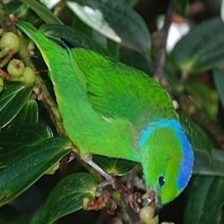
Species: GOLDEN CHLOROPHONIA
Scientific name: CHLOROPHONIA CALLOPHRYS